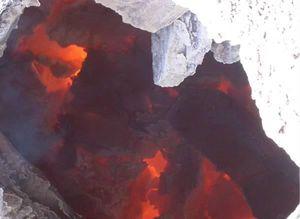
Un « feu de mine de charbon » ou plus simplement « feu de mine » parfois autrefois aussi nommé « feu de vieux travaux » est un feu, naturel ou accidentel, brûlant un gisement de charbon souterrain.